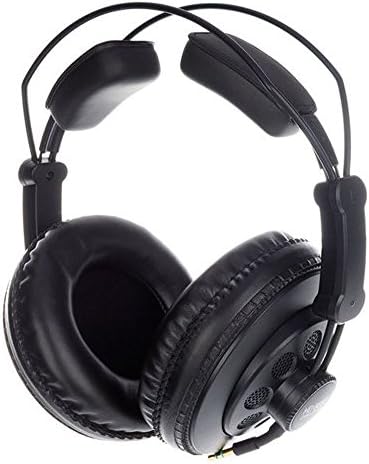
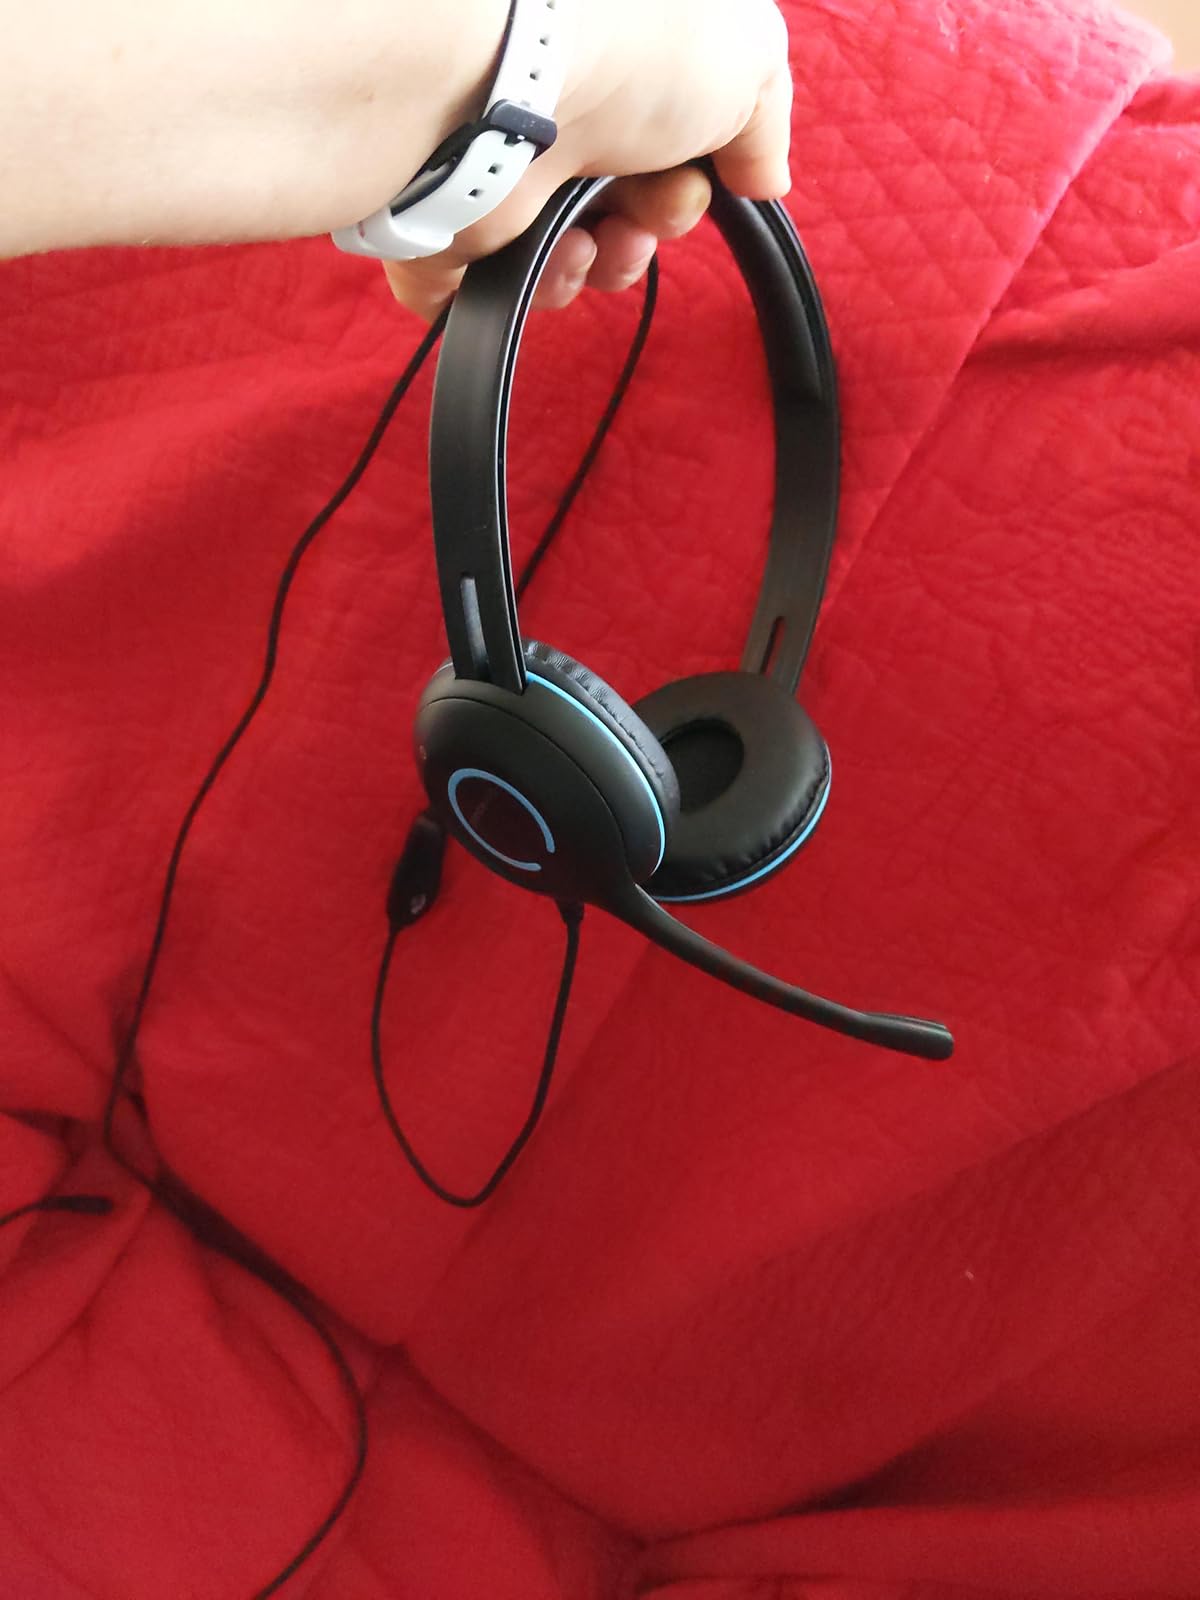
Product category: headphones
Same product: no